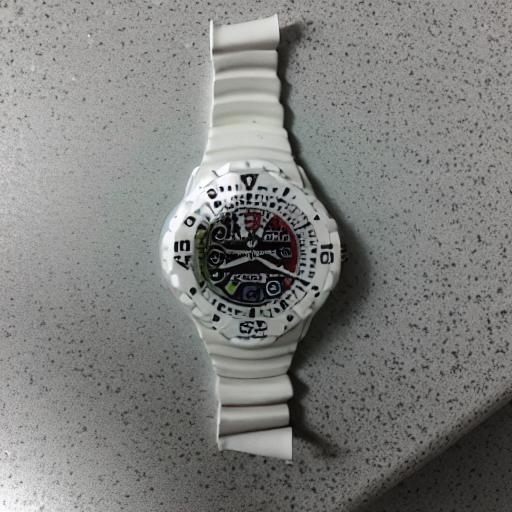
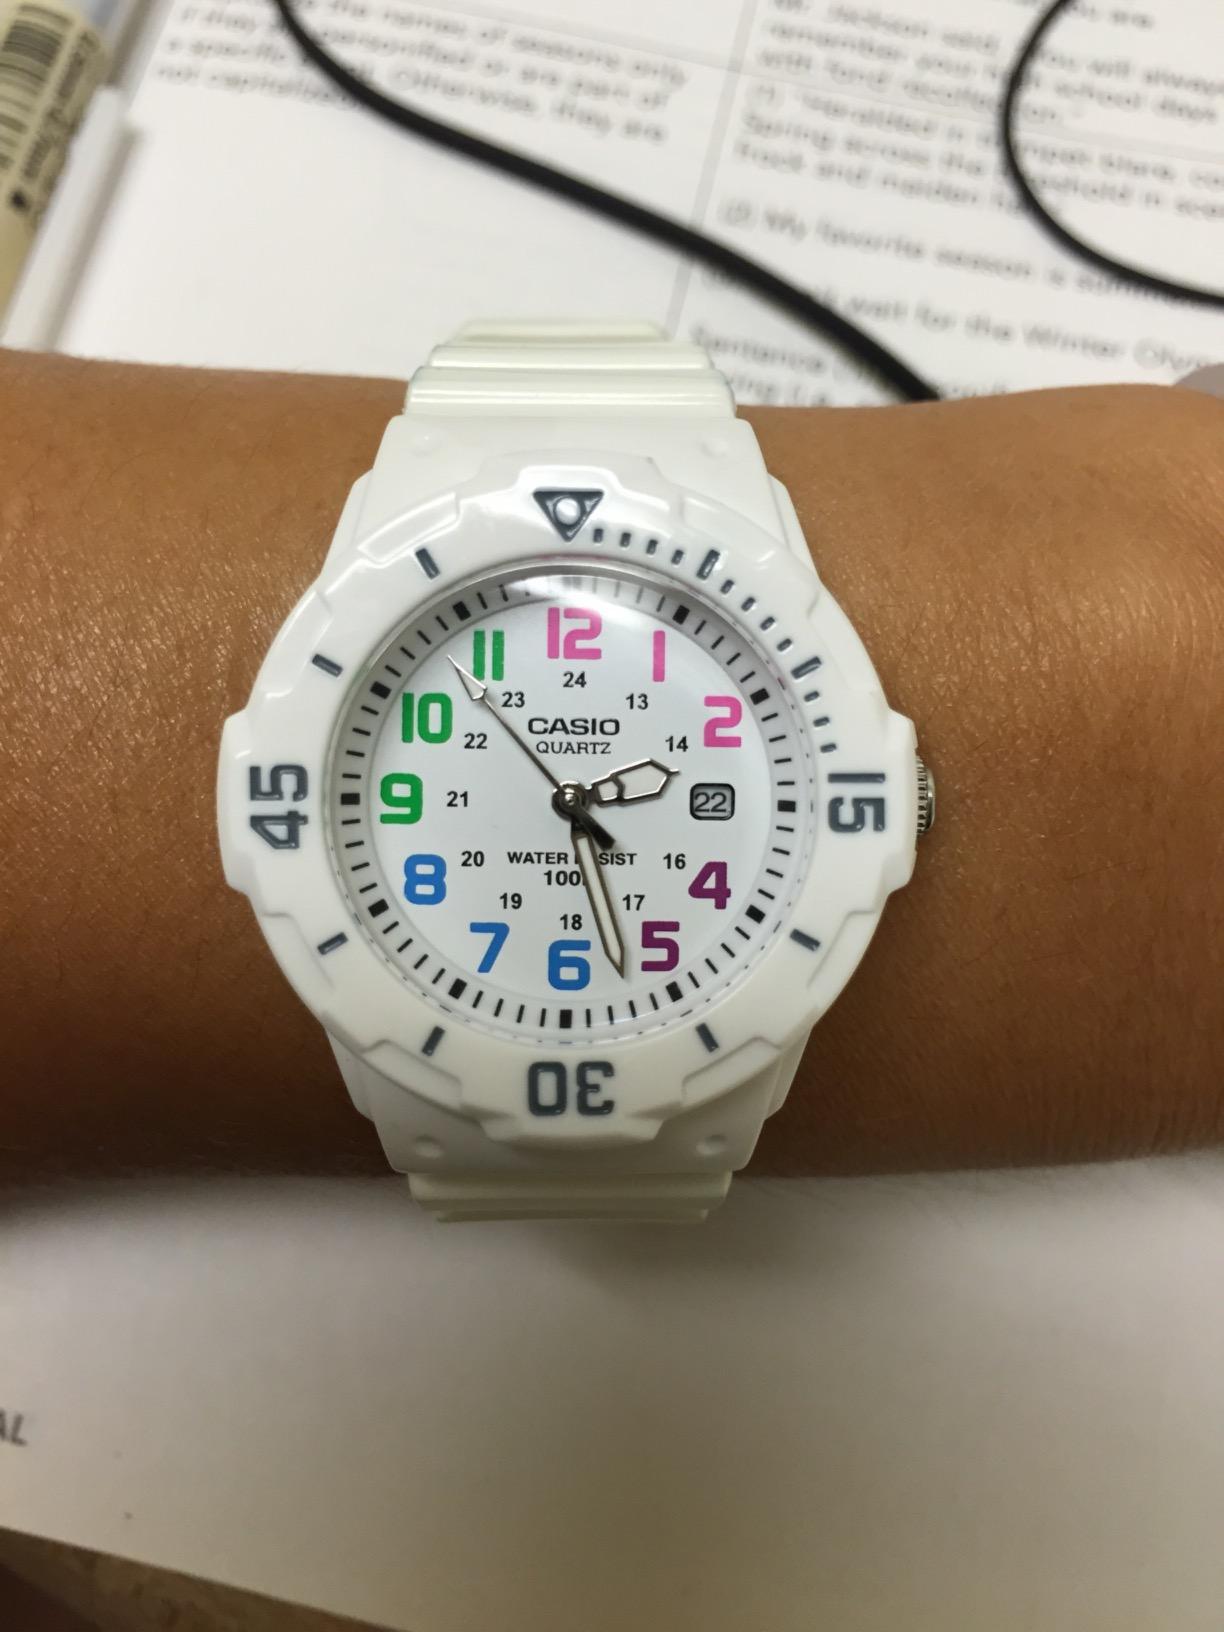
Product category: accessories_watch
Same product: no